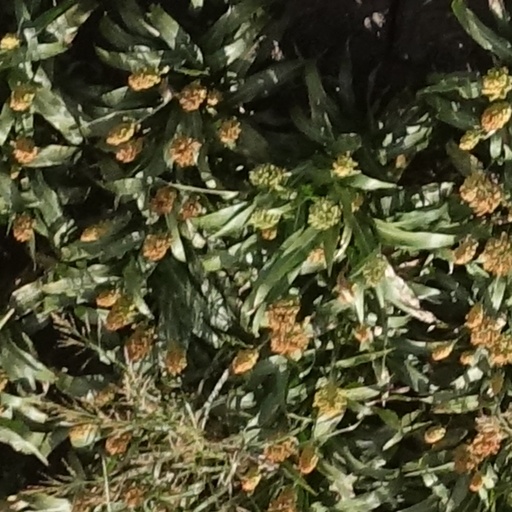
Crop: sorghum